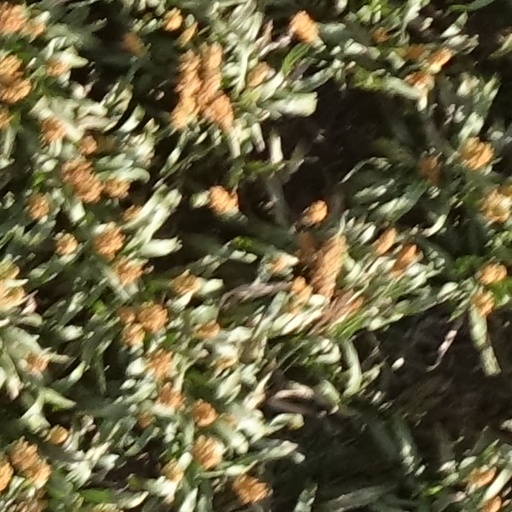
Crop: sorghum